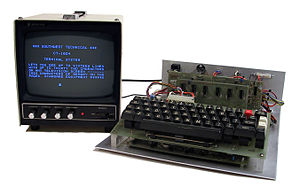
RS-232
Et eksempel på et stykke dataudstyr (en dataterminal; DTE) med et serielt RS-232 stik bagtil.[1]
RS-232 er en gammel grænseflade for seriel digital datakommunikation, som blev introduceret i 1962. RS-232 muliggør lag-1 kommunikation mellem datakommunikationsudstyr og dataterminaludstyr. De blev tidligere anvendt til PC tastaturer og mus.